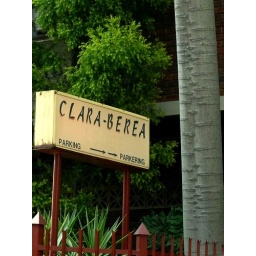
Clara-Berea Lodge - an apartment building near the Pretoria city centre and train station which rents out whole apartments.